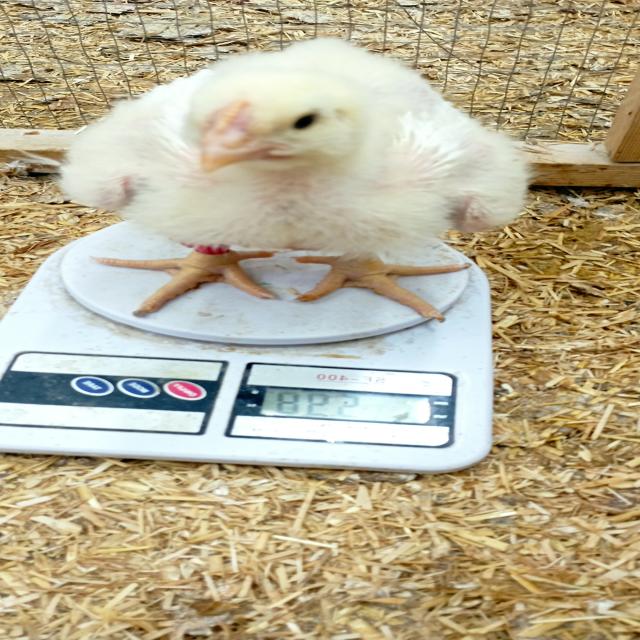
Weight: 598 g